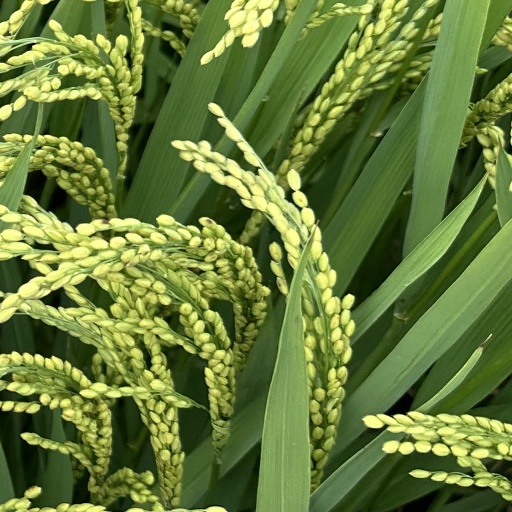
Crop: rice